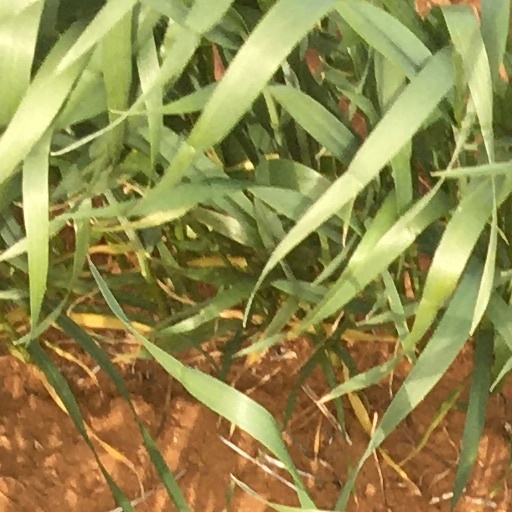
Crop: wheat